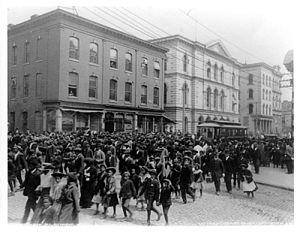
Le Juneteenth, également connu sous le nom de jour de la Liberté, jour de l'Émancipation, ou encore jour du Jubilé est une fête célébrée le 19 juin. Elle est officielle dans l'État américain du Texas, mais est aussi célébrée de façon non officielle ailleurs aux États-Unis. Le Juneteenth symbolise l'émancipation des esclaves afro-américains au Texas et plus généralement à travers tout le Sud confédéré.